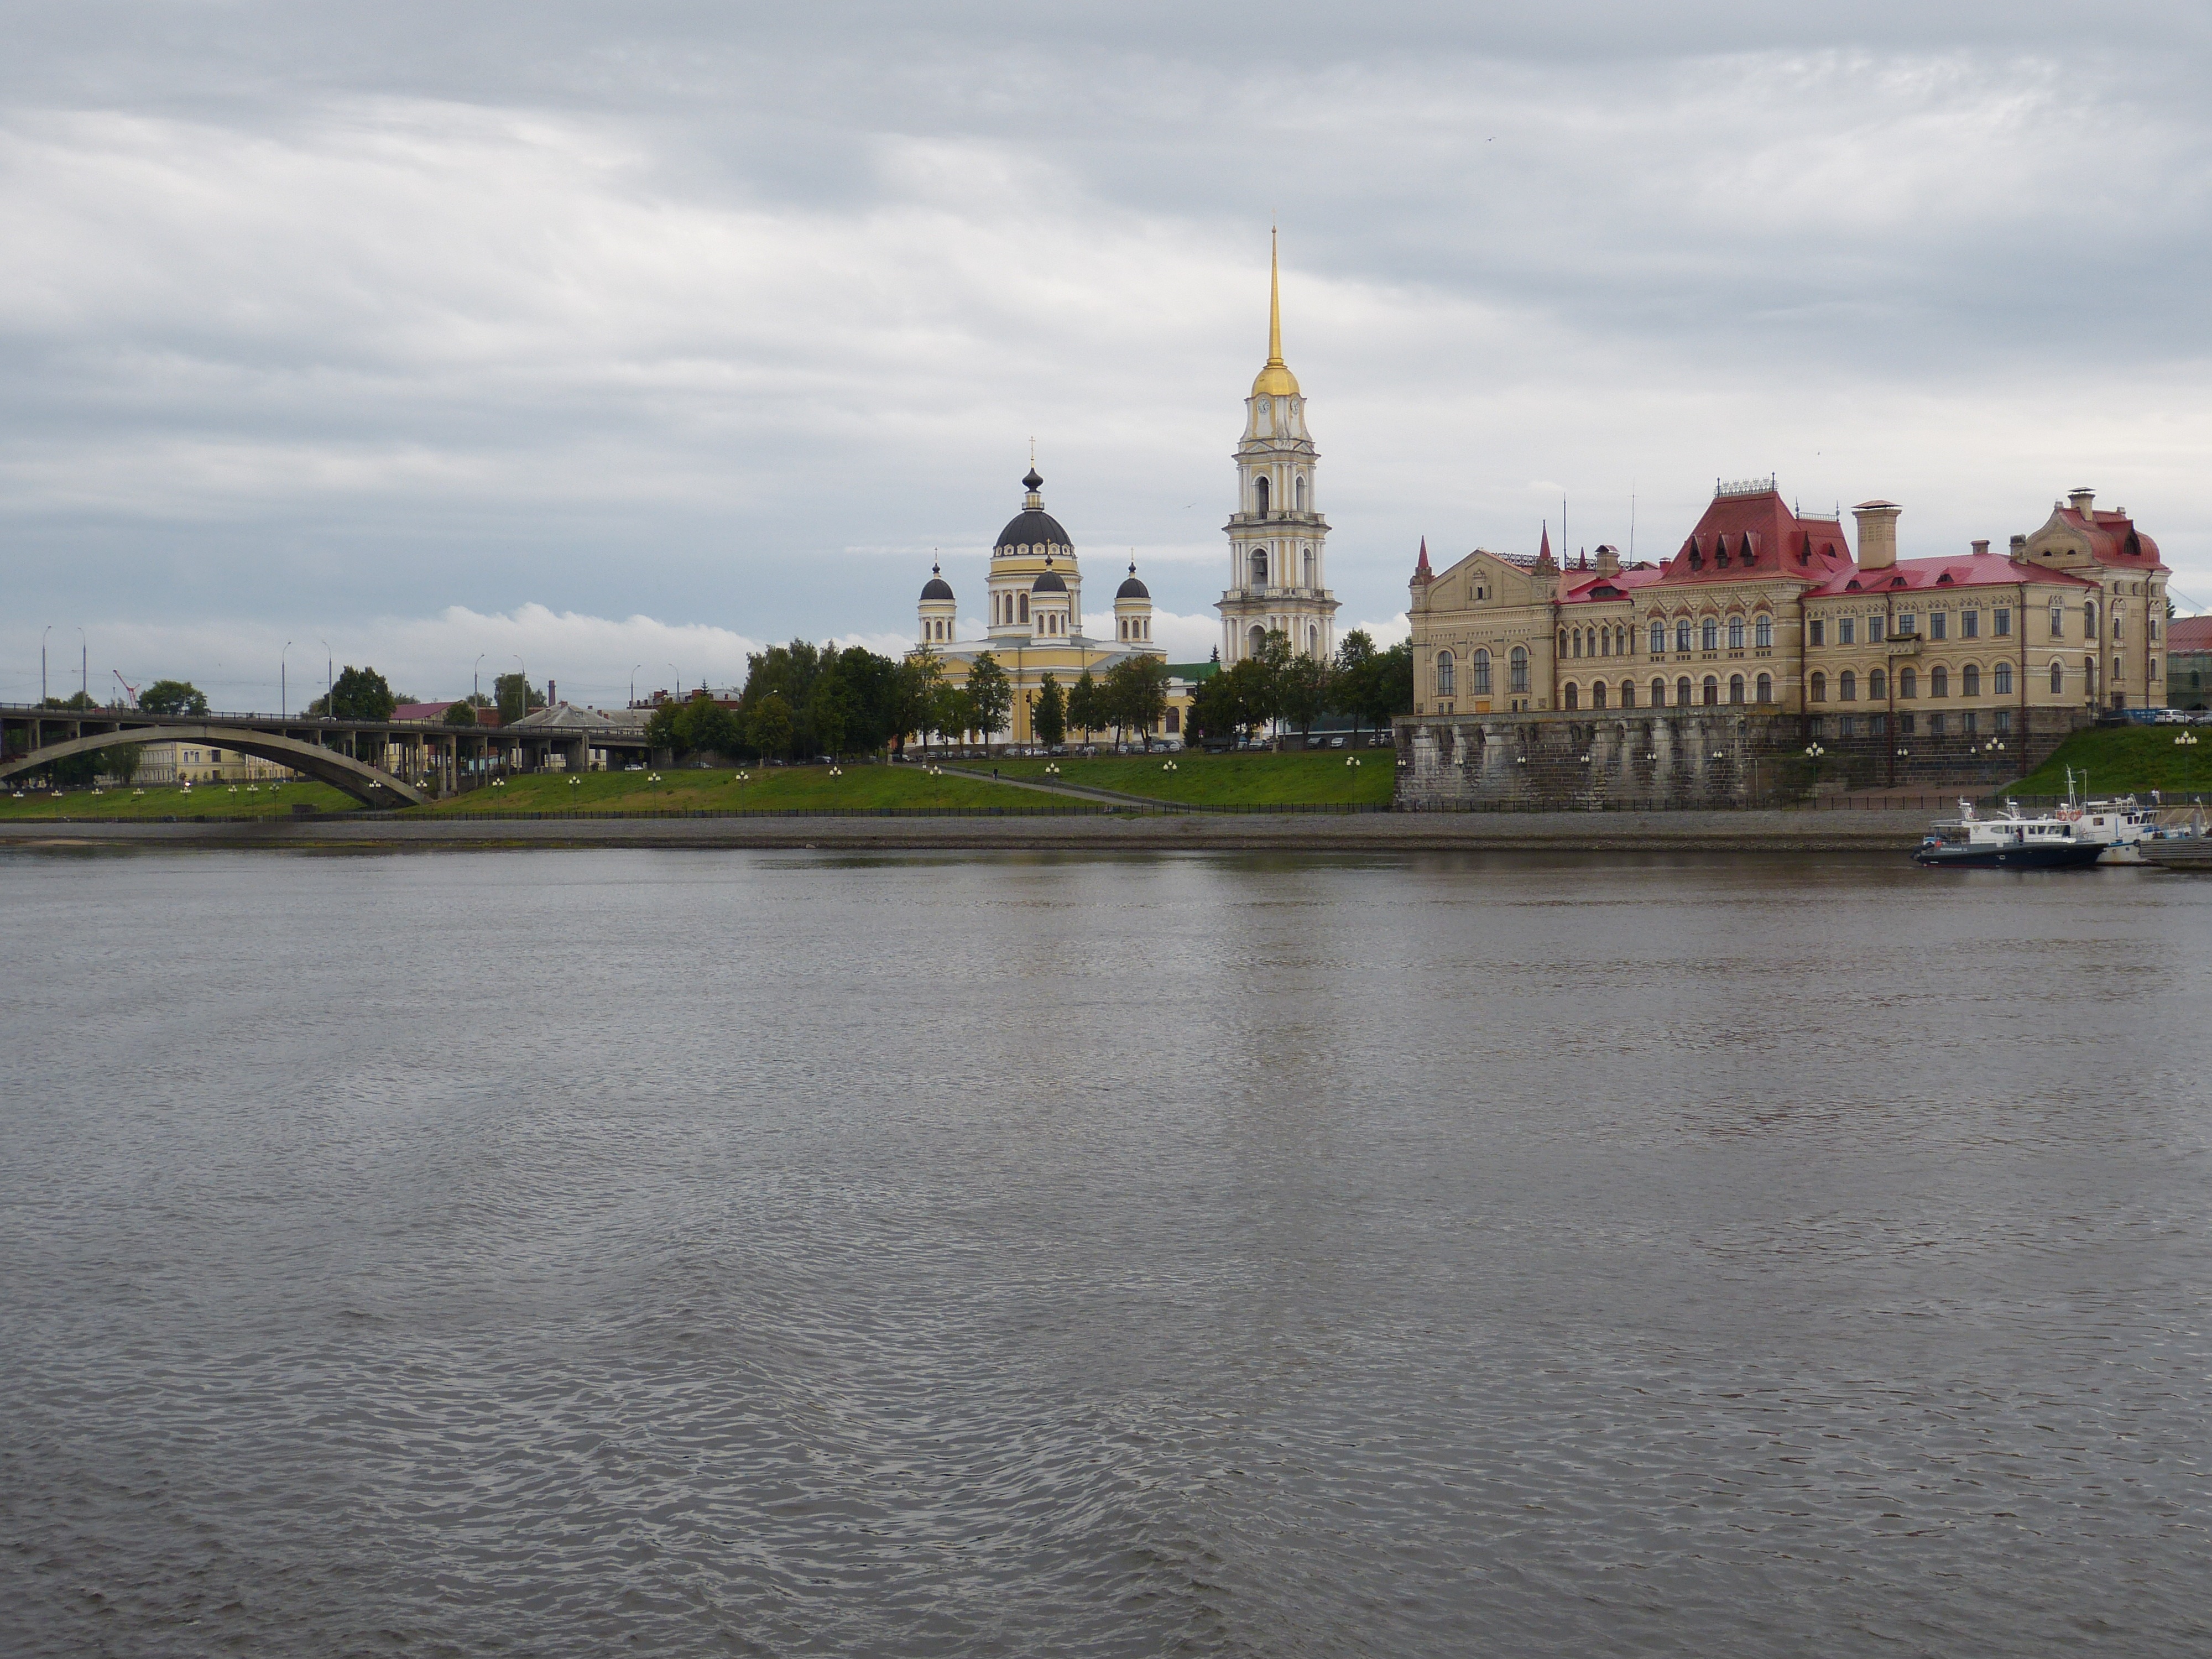
palace, river, reflection, tower, landmark, church, tourism, waterway, cruise, orthodox, dome, russia, historically, volga, rybinsk, believe, russian orthodox church, river cruise, golden ring